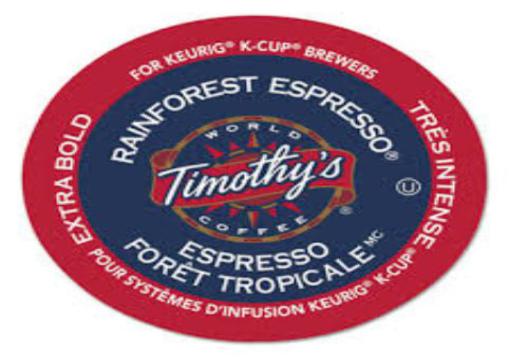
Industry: Food